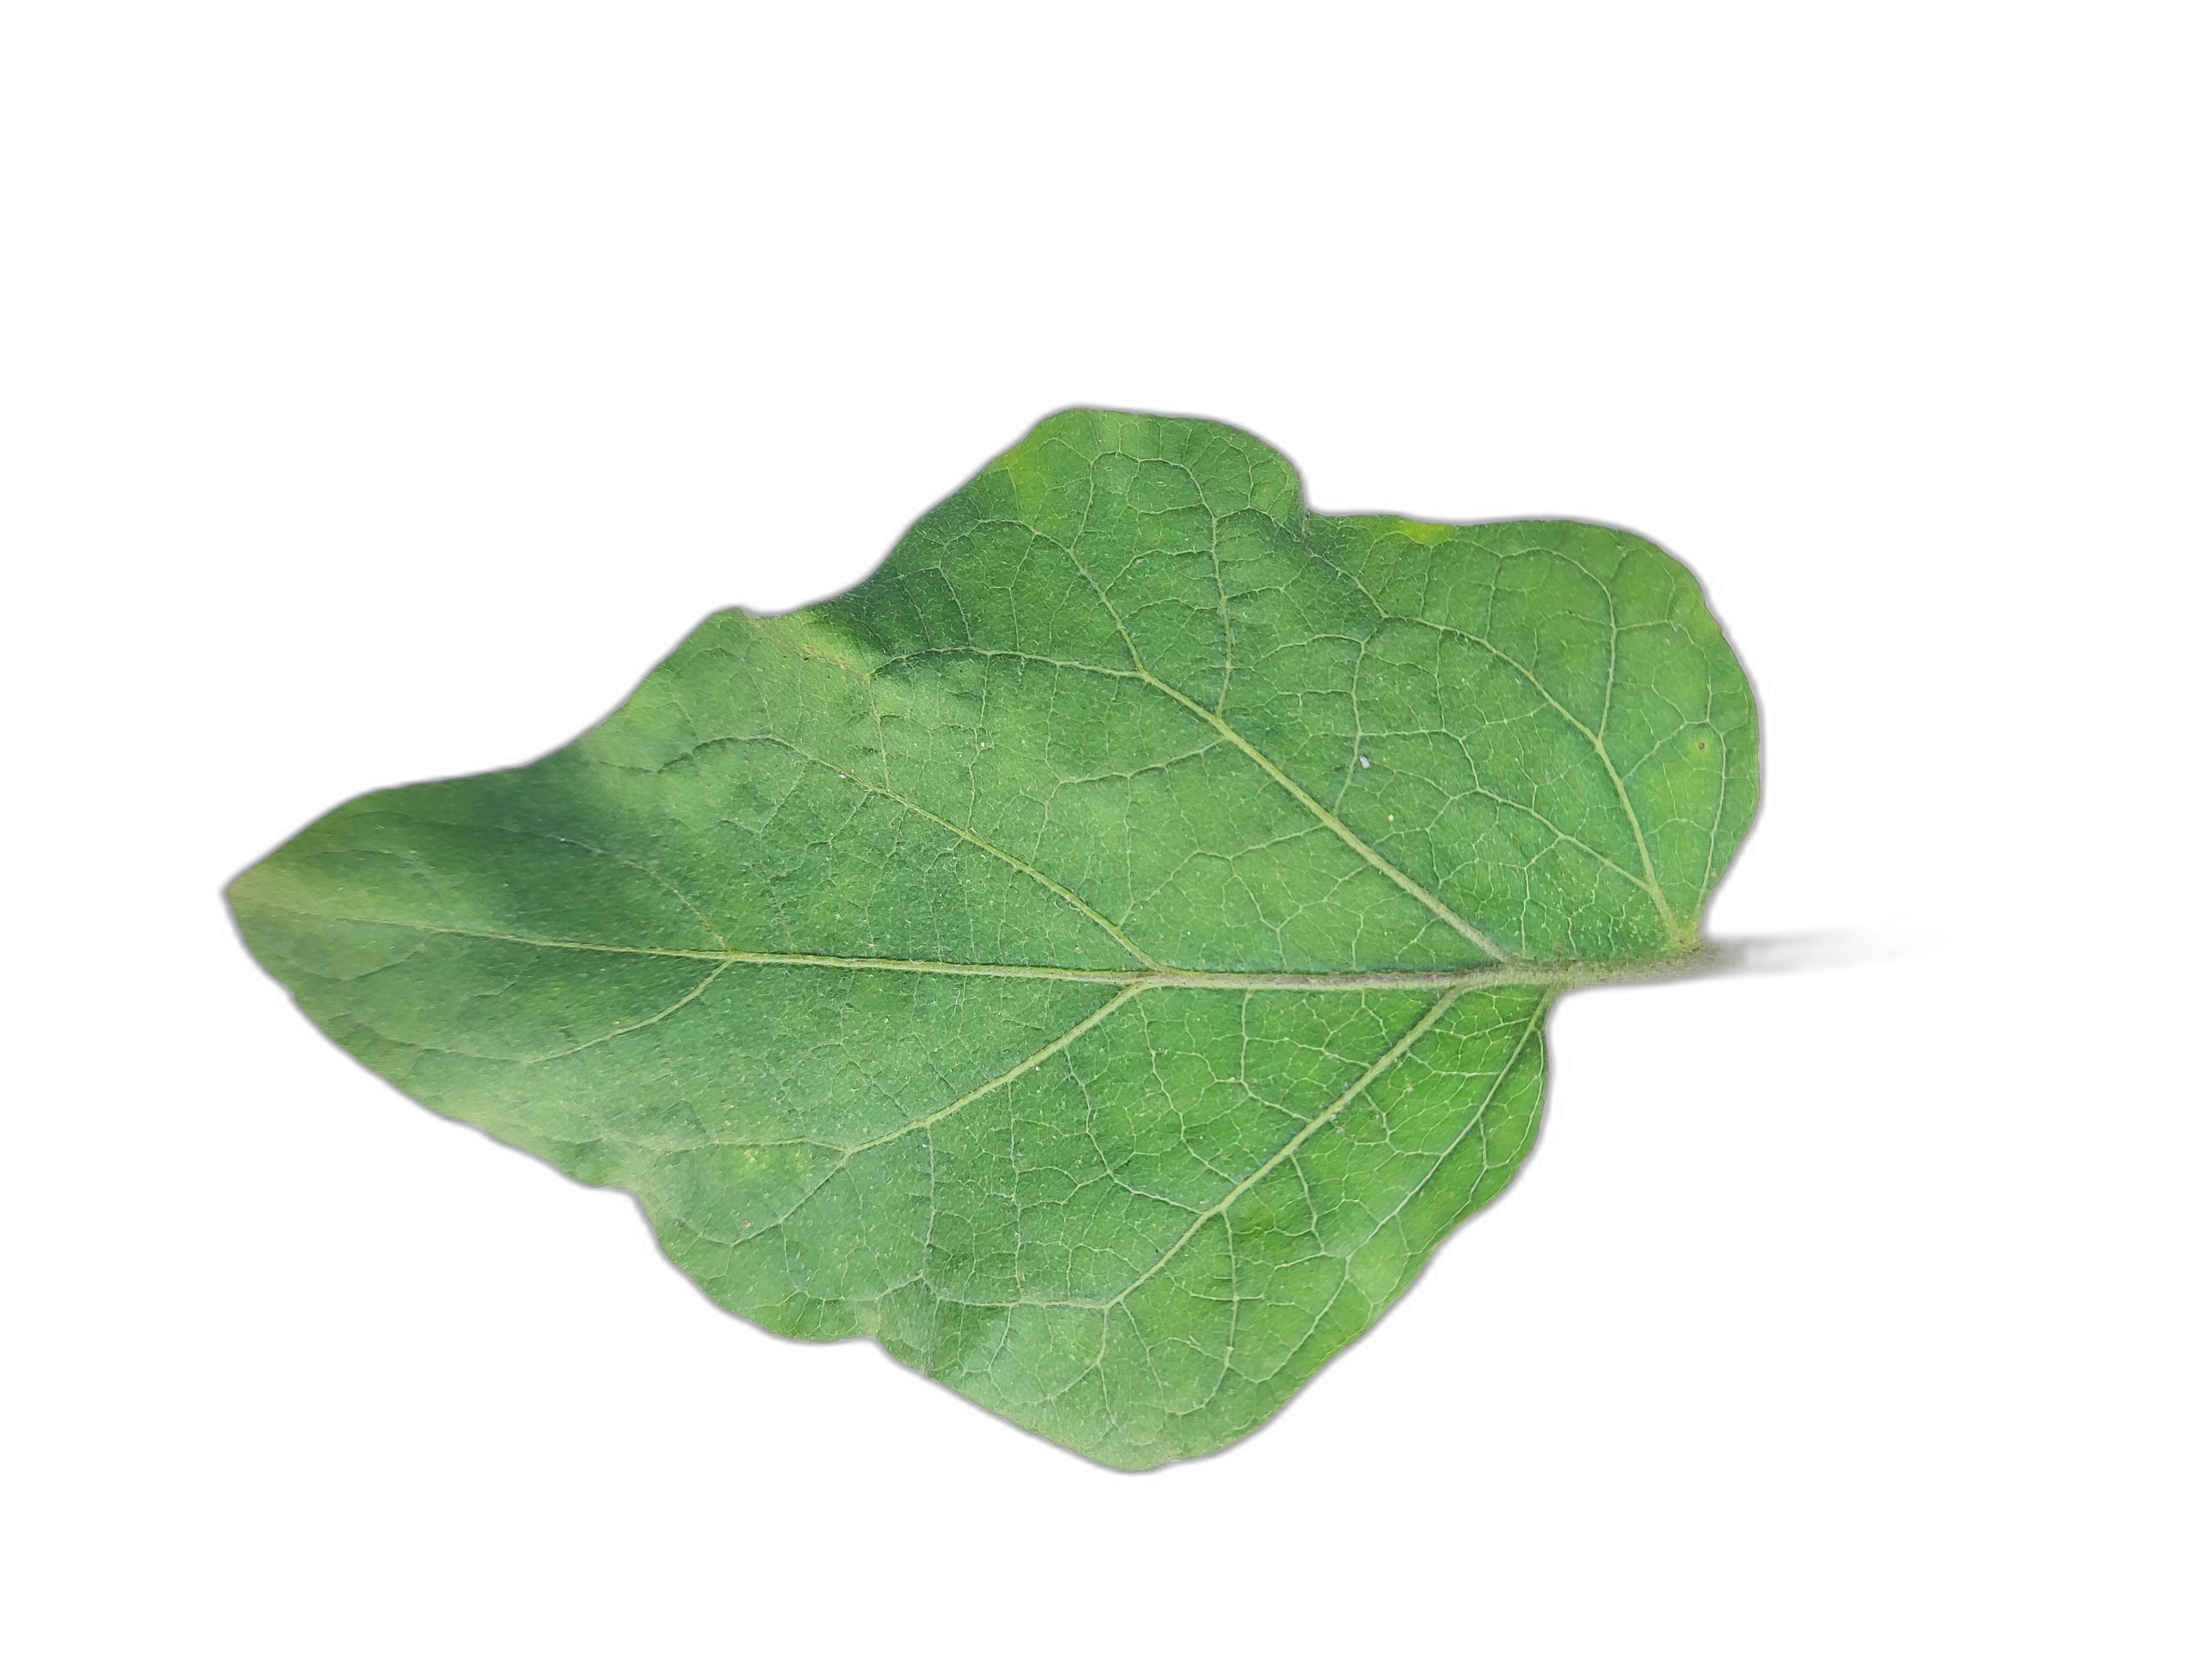
Label: Healthy Leaf